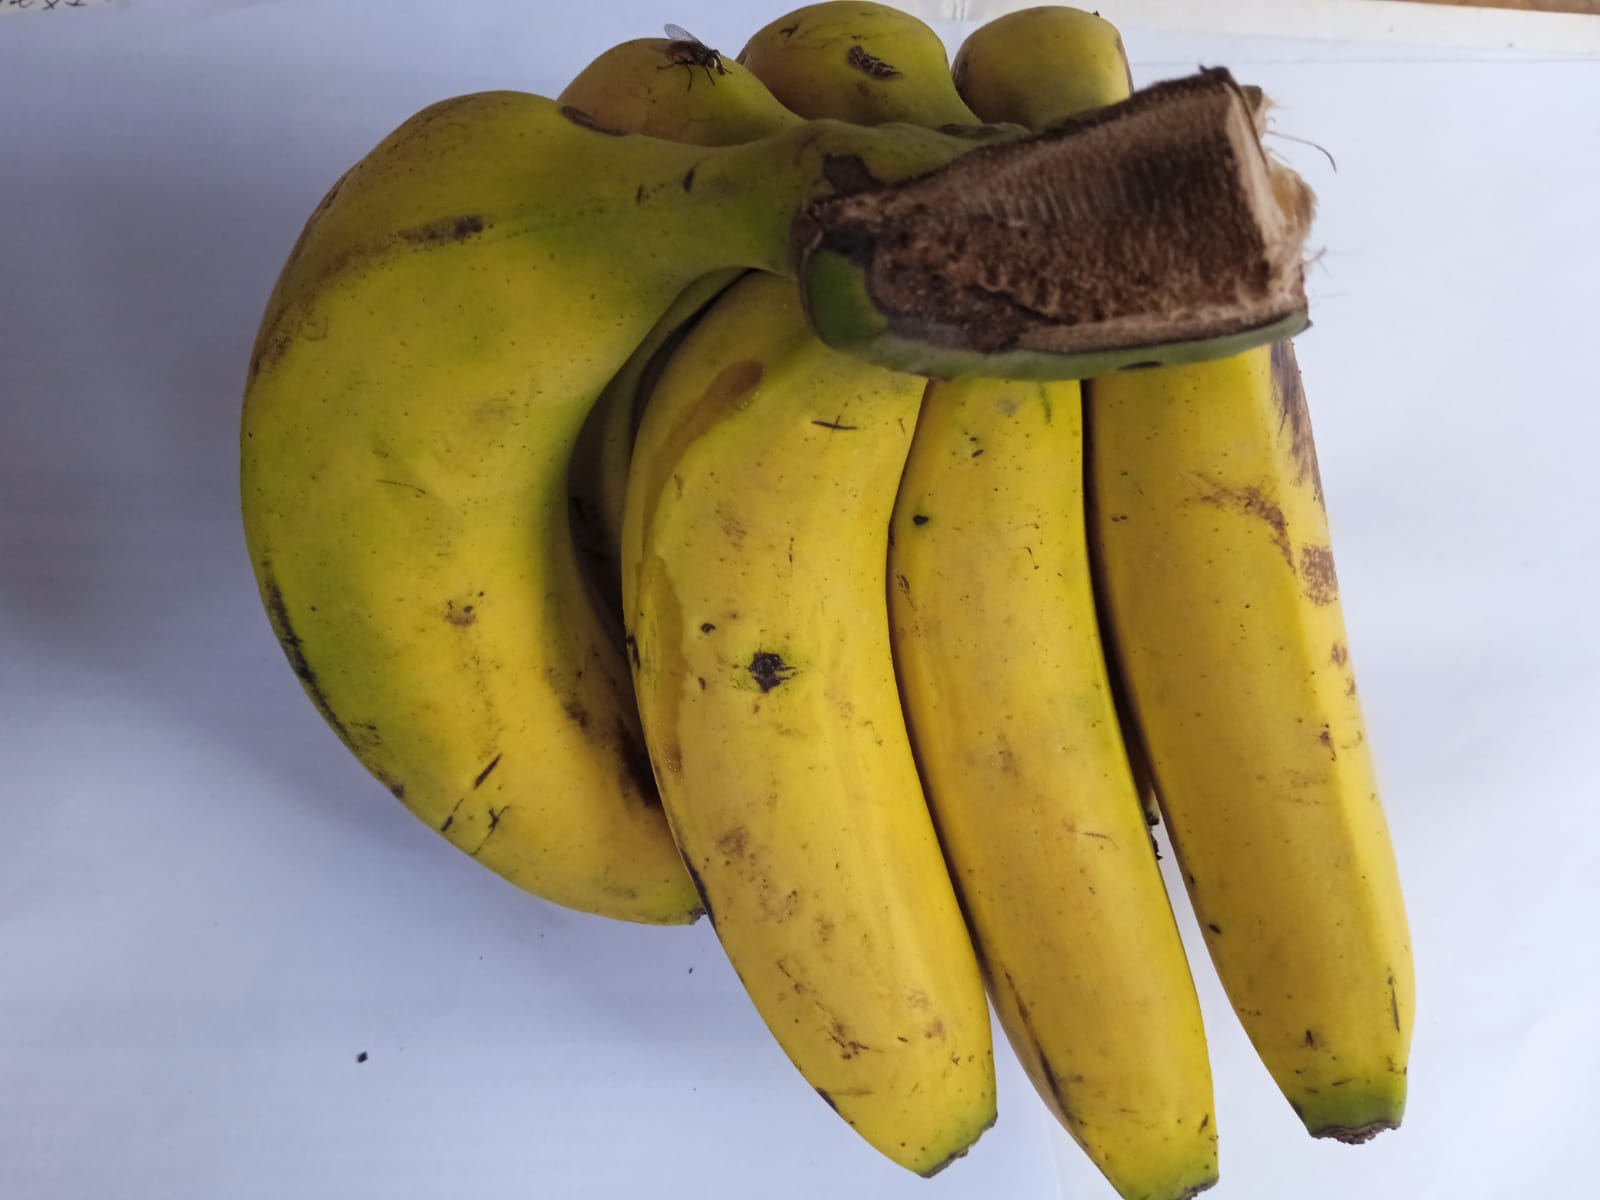
Fruit: banana
Condition: fresh